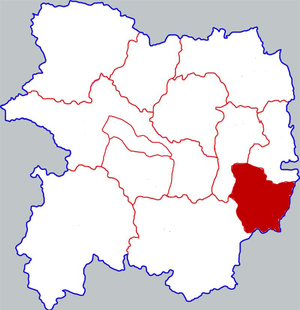
Le xian de Mei est un district administratif de la province du Shaanxi en Chine. Il est placé sous la juridiction de la ville-préfecture de Baoji.